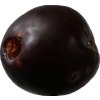
Label: plum